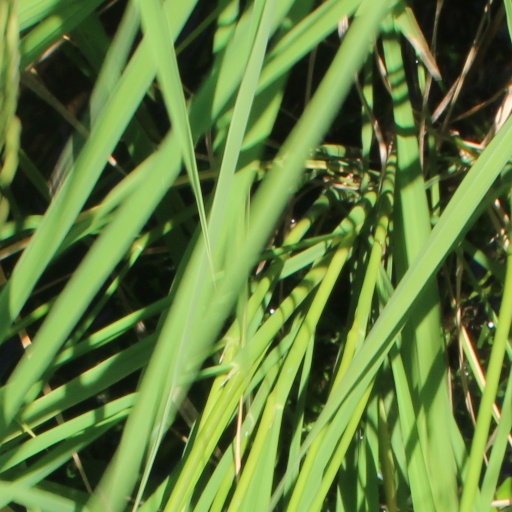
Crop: rice